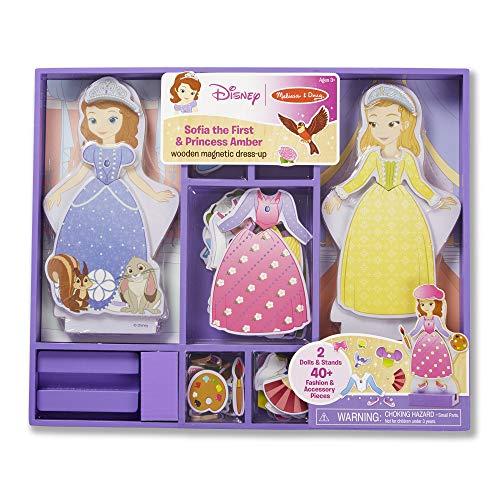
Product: Melissa & Doug Disney Sofia the First and Princess Amber Magnetic Dress-Up Wooden Doll Pretend Play Set (40+ pcs)
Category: Toys & Games | Dress Up & Pretend Play | Pretend Play | Paper & Magnetic Dolls | Magnetic Dress-up Dolls
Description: Sofia the First and Princess Amber Wooden Magnetic Dress-Up Play Set.
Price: $14.99
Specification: ProductDimensions:1.1x13.5x11.1inches|ItemWeight:2.55pounds|ShippingWeight:2.55pounds(Viewshippingratesandpolicies)|ASIN:B00P2SKZ4G|Itemmodelnumber:5784|Manufacturerrecommendedage:36months-6years